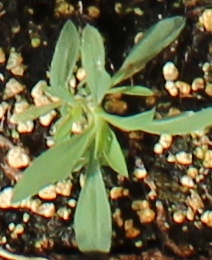
Label: Kochia